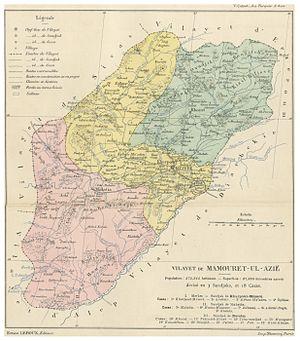
Le vilayet de Dersim est un vilayet de l'Empire ottoman qui a existé entre 1875 et 1888. Le sandjak de Dersim, encore appelé Hozat ou Khozat, est détaché en 1875 du vilayet d'Erzurum et devient un vilayet séparé. Il redevient un simple sandjak rattaché au vilayet de Mamouret-ul-Aziz en 1888. Sa capitale était Dersim.